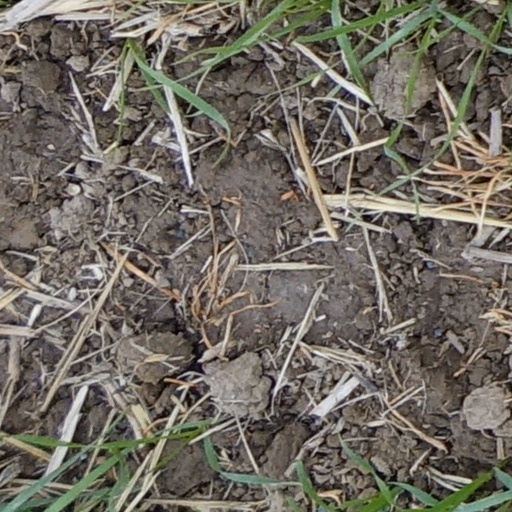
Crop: wheat